2010 Nanjing chemical plant explosion

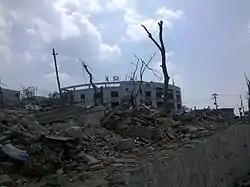
Damage to the buildings after the explosion

The 2010 Nanjing chemical plant explosion occurred on July 28, 2010 in Qixia District, Nanjing, Jiangsu province, People's Republic of China.